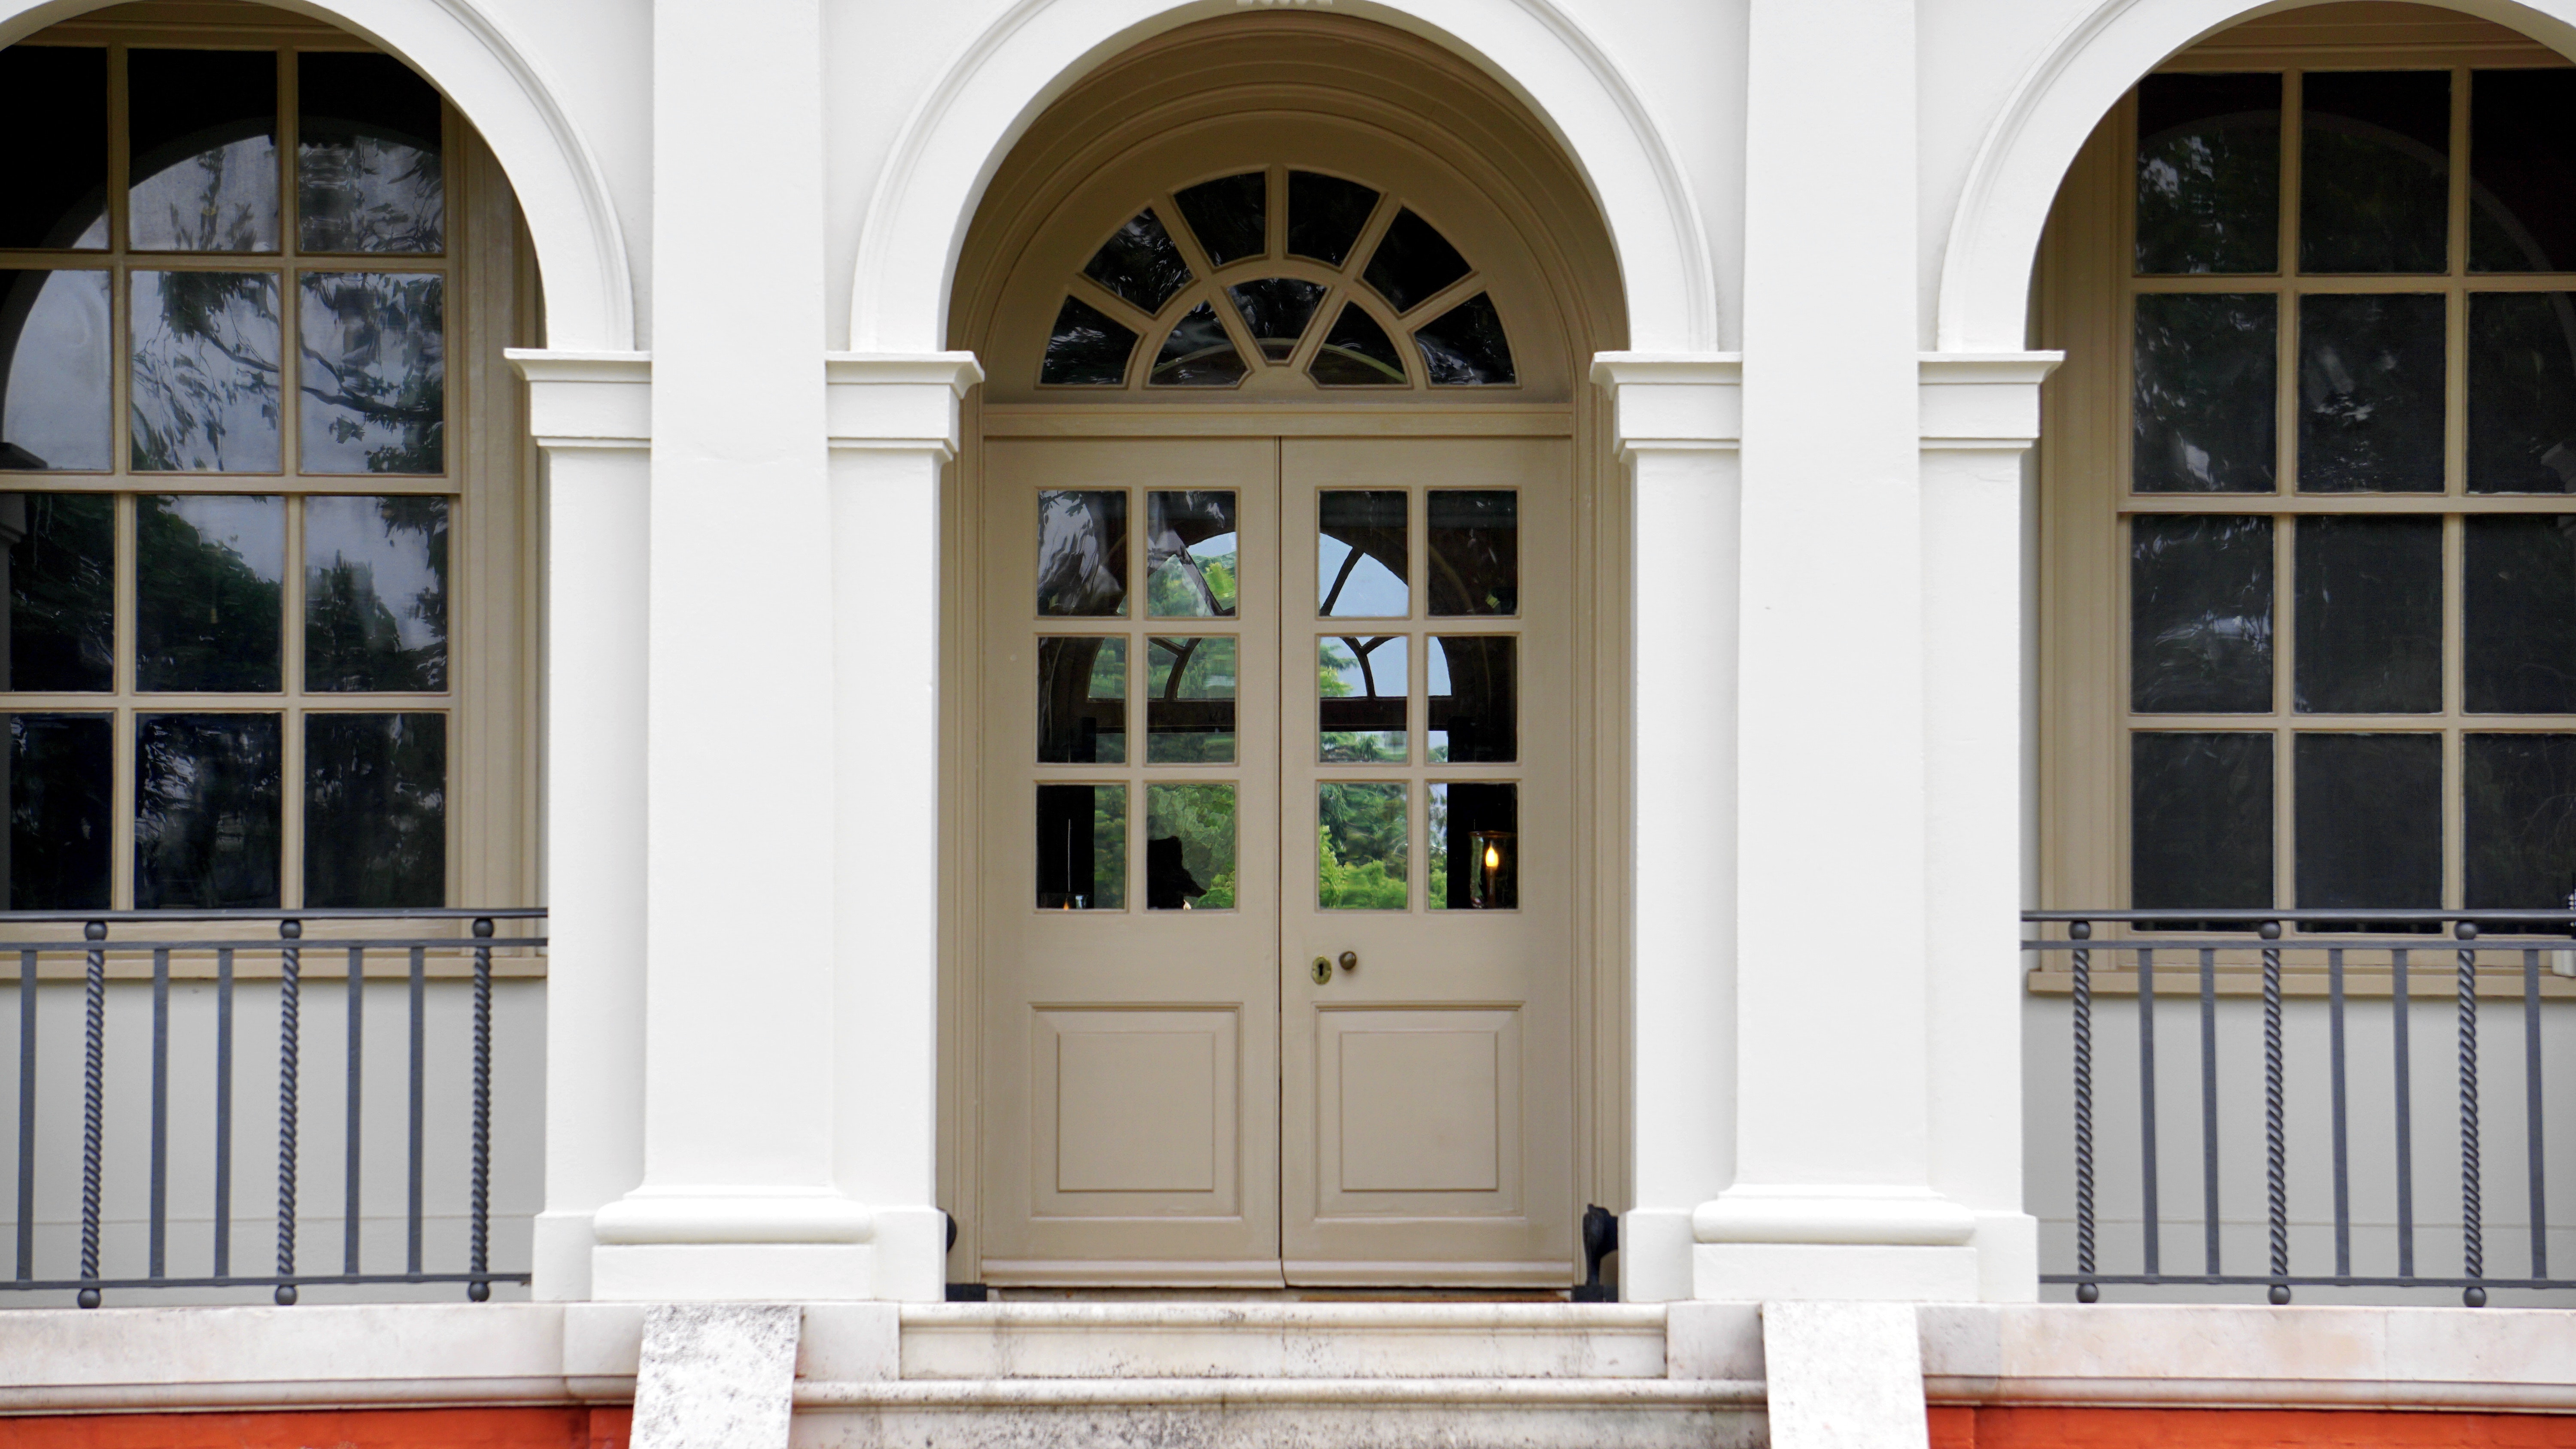
door, arch, architecture, property, window, building, facade, home door, house, home, real estate, porch, symmetry, molding